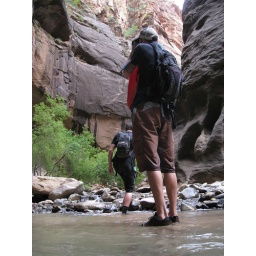
Cliffs tower above trees that tower above hikers.